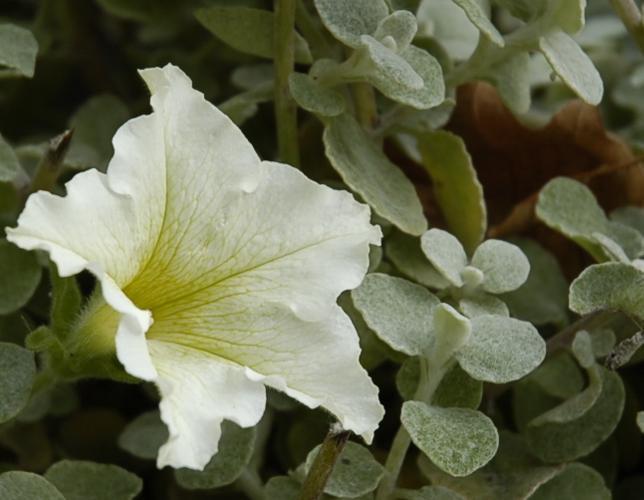
Label: petunia